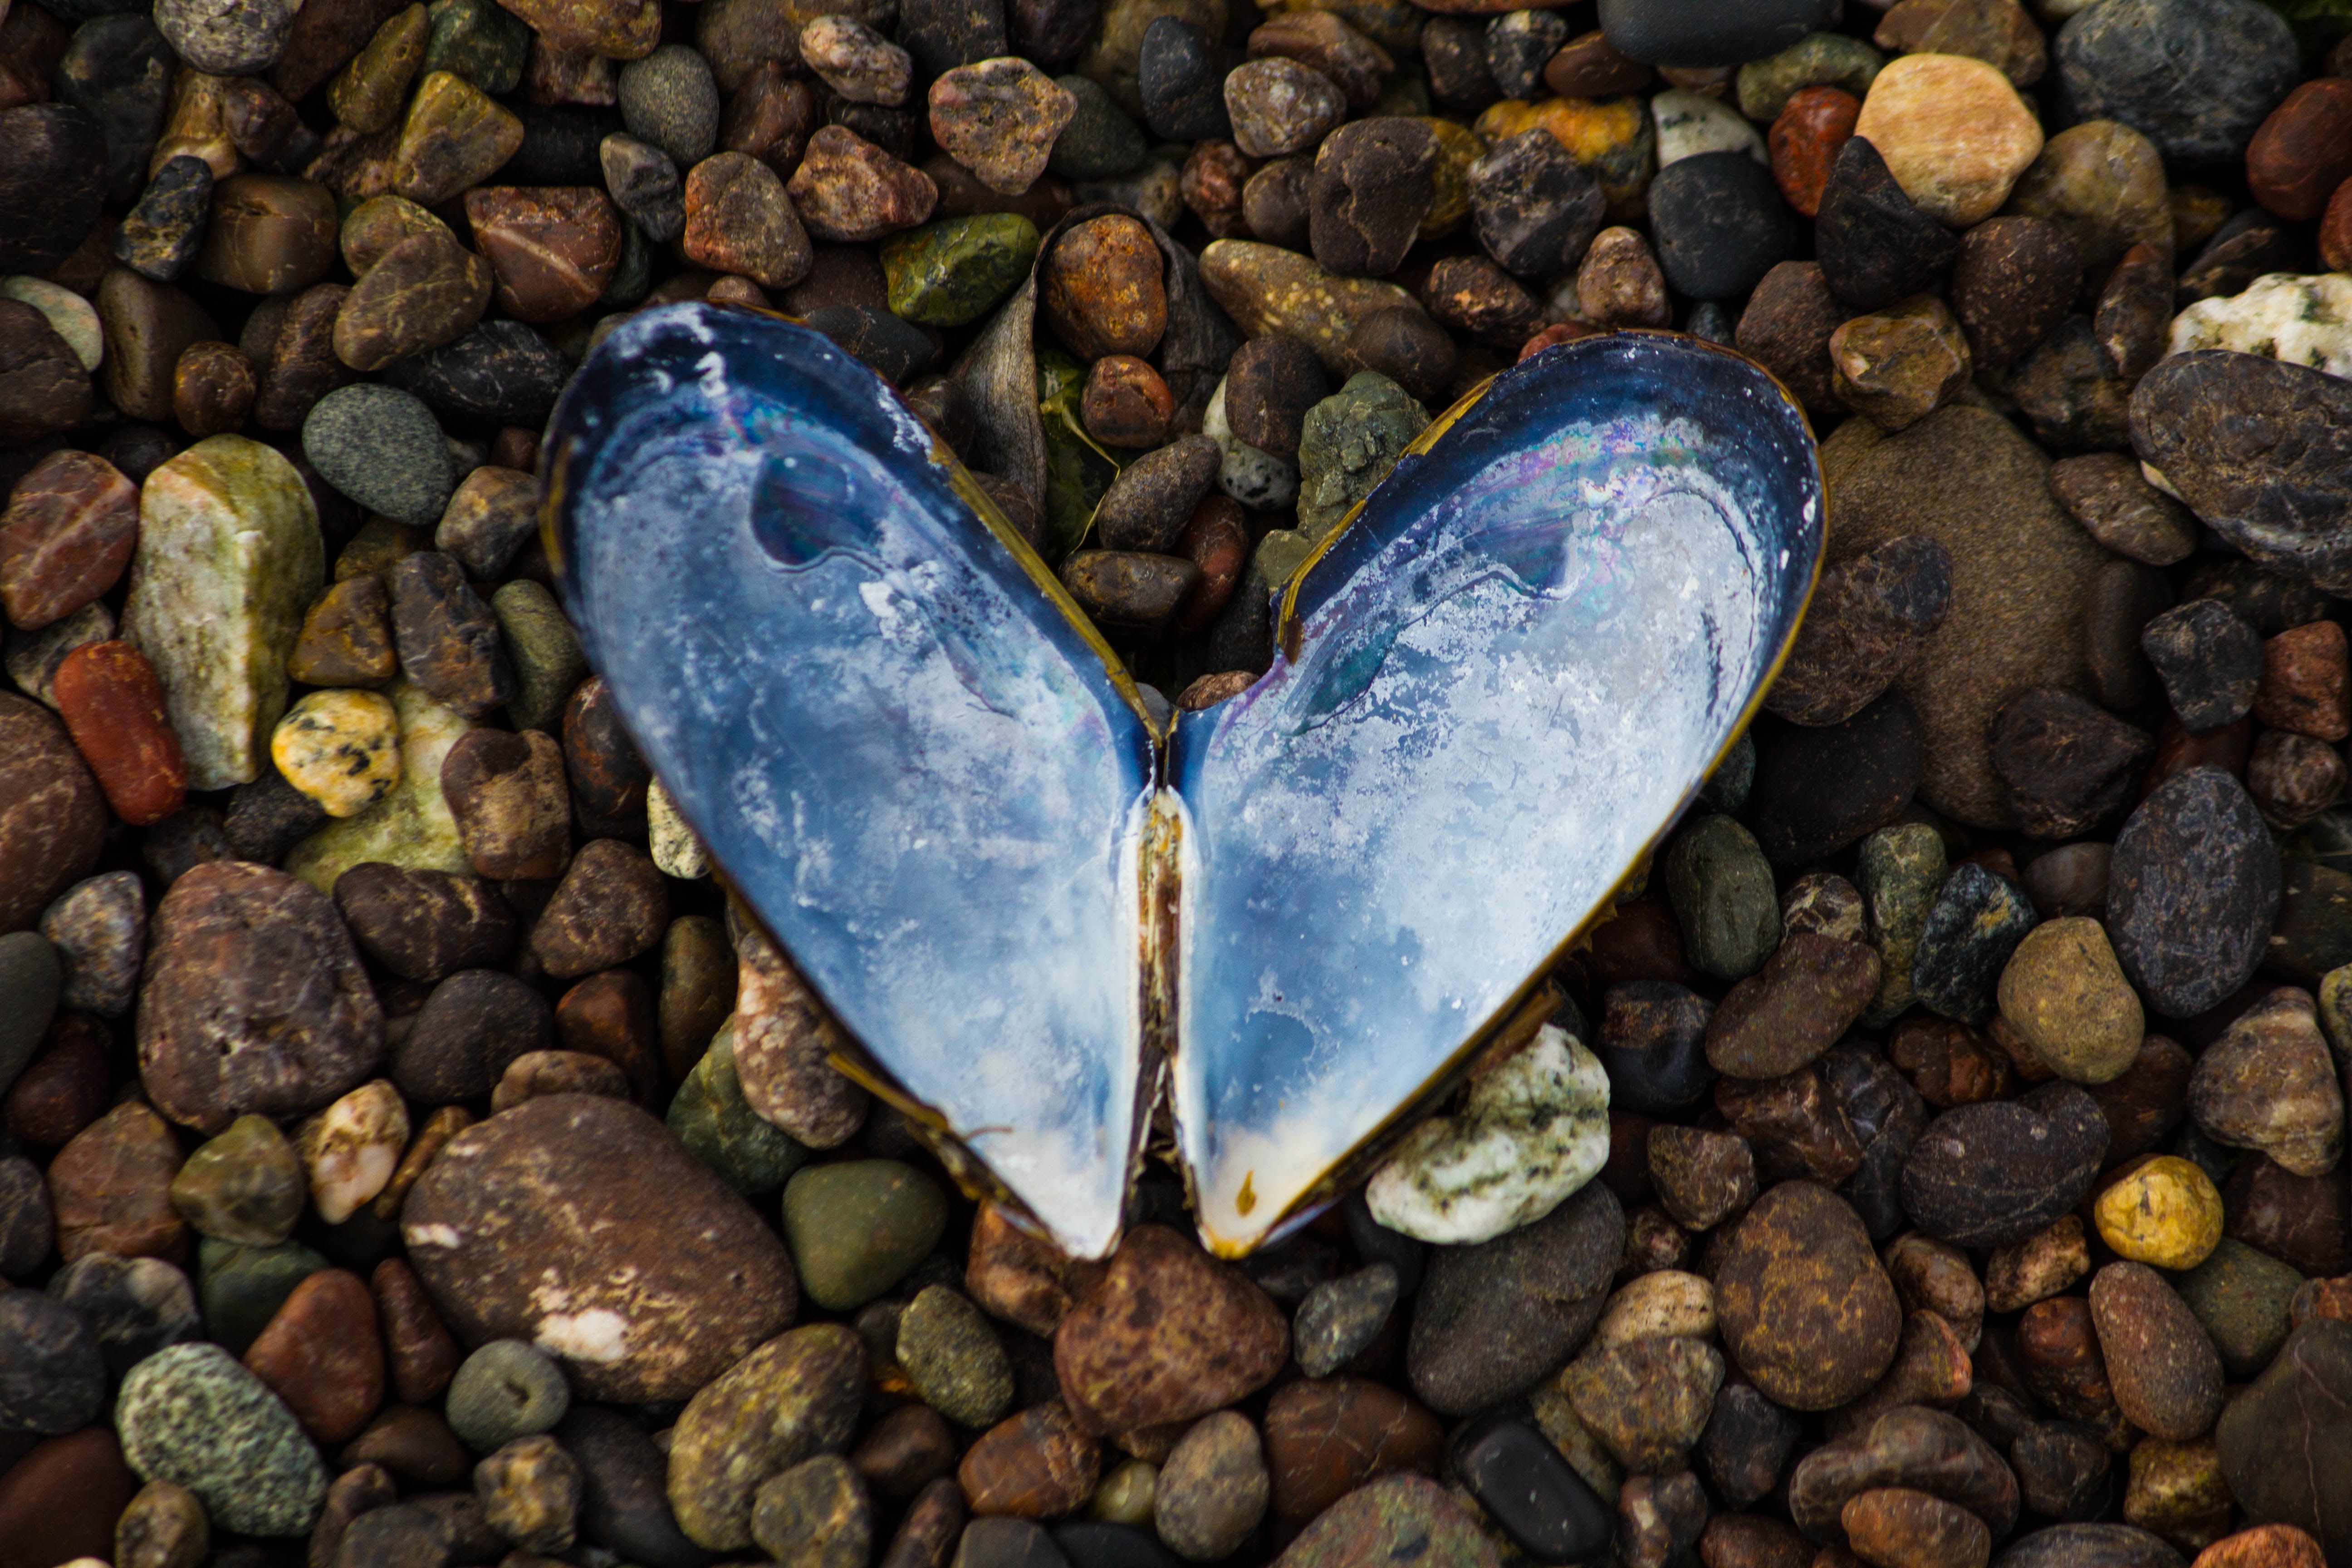
water, nature, rock, leaf, flower, wildlife, pebble, autumn, flora, fauna, material